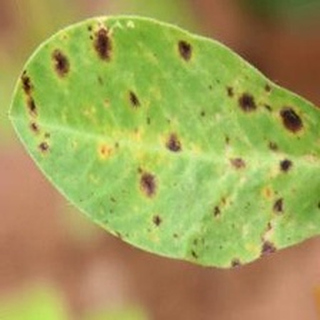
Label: groundnut_late_leaf_spot